Bondi, New South Wales

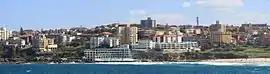
Bondi, New South Wales

Bondi is a suburb of eastern Sydney, in the state of New South Wales, Australia, seven kilometres east of the Sydney central business district, in the local government area of Waverley Council.